Johnny Carson (American football)

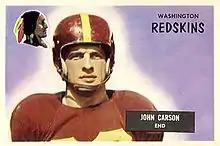
Carson on a 1955 Bowman football card

Johnny Richard Carson Sr. (January 31, 1930 – April 1, 2009) was an American professional football player who was a tight end for the Washington Redskins of the National Football League (NFL) from 1953 to 1959. He also played for the Houston Oilers of the American Football League (AFL) during their inaugural season in 1960. He played college football for the Georgia Bulldogs, earning first-team All-American honors in 1953. Carson was selected in the 15th round of the 1953 NFL draft by the Cleveland Browns.